History of Póvoa de Varzim

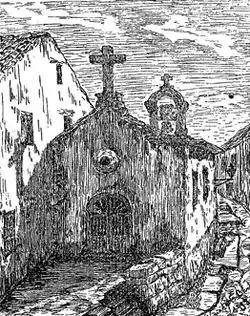
The popularity of Madre de Deus Chapel was used to recruit men for seafaring activities.

In the 16th century, the fishermen started to work in maritime activities, as pilots or seafarers in the crew of the Portuguese ships, due to their high nautical knowledge.